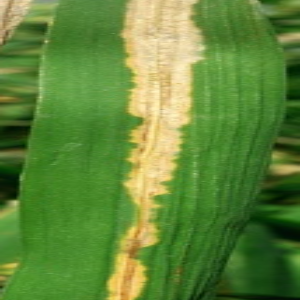
Disease: Bacterialblight